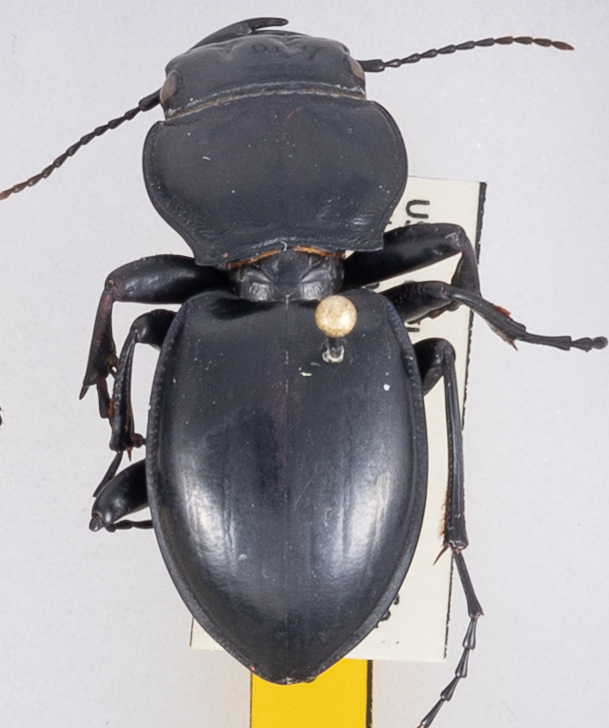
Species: Pasimachus californicus
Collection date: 2021-08-11
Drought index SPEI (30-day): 1.382
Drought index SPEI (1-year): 0.47
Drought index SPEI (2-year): -0.146